Kerli

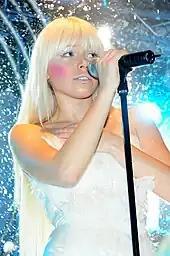
Kerli performing in 2008

In 2006, Kerli worked with producer, songwriter, and mixer David Maurice on an autobiographical set of songs, the first set of which were released on a self-titled EP in 2007. She finally released her debut album, titled "Love Is Dead" on 8 July 2008, following her debut single "Walking on Air" which charted at number 75 on the European Hot 100, and a promotional single "Creepshow". "Creepshow" was featured in the TV series "Fringe", "The City", as well as in the video game "Burnout Paradise". The music video for the song "Love Is Dead" was released on 29 February 2008 and the music video for "Walking on Air" premiered on MTV Overdrive on 20 May 2008. "Walking on Air" was downloaded 550,000 times when it was featured as iTunes' "Single of the Week", which was a record at the time. The song appeared twice on "So You Think You Can Dance?" as well in an advertisement for "Fringe". "Love Is Dead" charted at number 126 on the "Billboard" 200 for the week of 26 July.